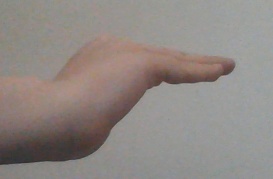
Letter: haa